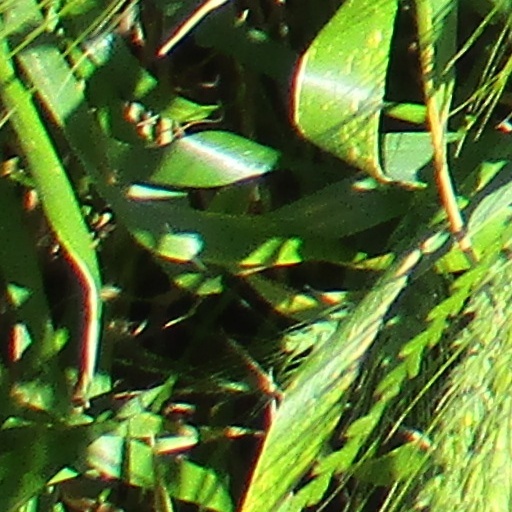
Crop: wheat